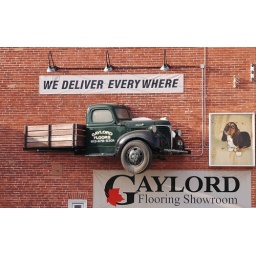
Advertizing antique truck mounted on wall in Tweed Ontario.